Salted squid

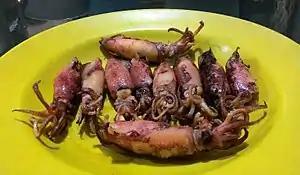
"Cumi asin", Indonesian salted squid.

Salted squid is squid or cuttlefish cured with dry salt and thus preserved for later consumption. Drying or salting, either with dry salt or with brine is a widely available method of seafood preservation. Salted squid is often mistaken with dried shredded squid, which is specifically shredded and seasoned dried squid. The salted squid production method is similar to salted fish and often considered as a specific variant of salted fish. Salted squid is commonly found in coastal Asian countries, especially Indonesia, Malaysia, Thailand, Vietnam, Taiwan, Hong Kong, Southern China, South Korea and Japan.